Sinima Beats

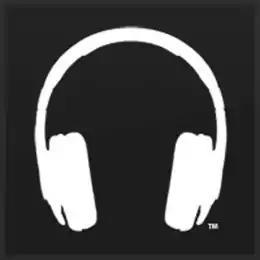

Sinima Beats is an online music licensing company founded in New York City that distributes instrumentals for songwriters, singers, rappers, film makers, or app developers. Sinima Beats is a registered Broadcast Music, Inc. member as a publisher. "Sinima Beats" is also a registered trademark.